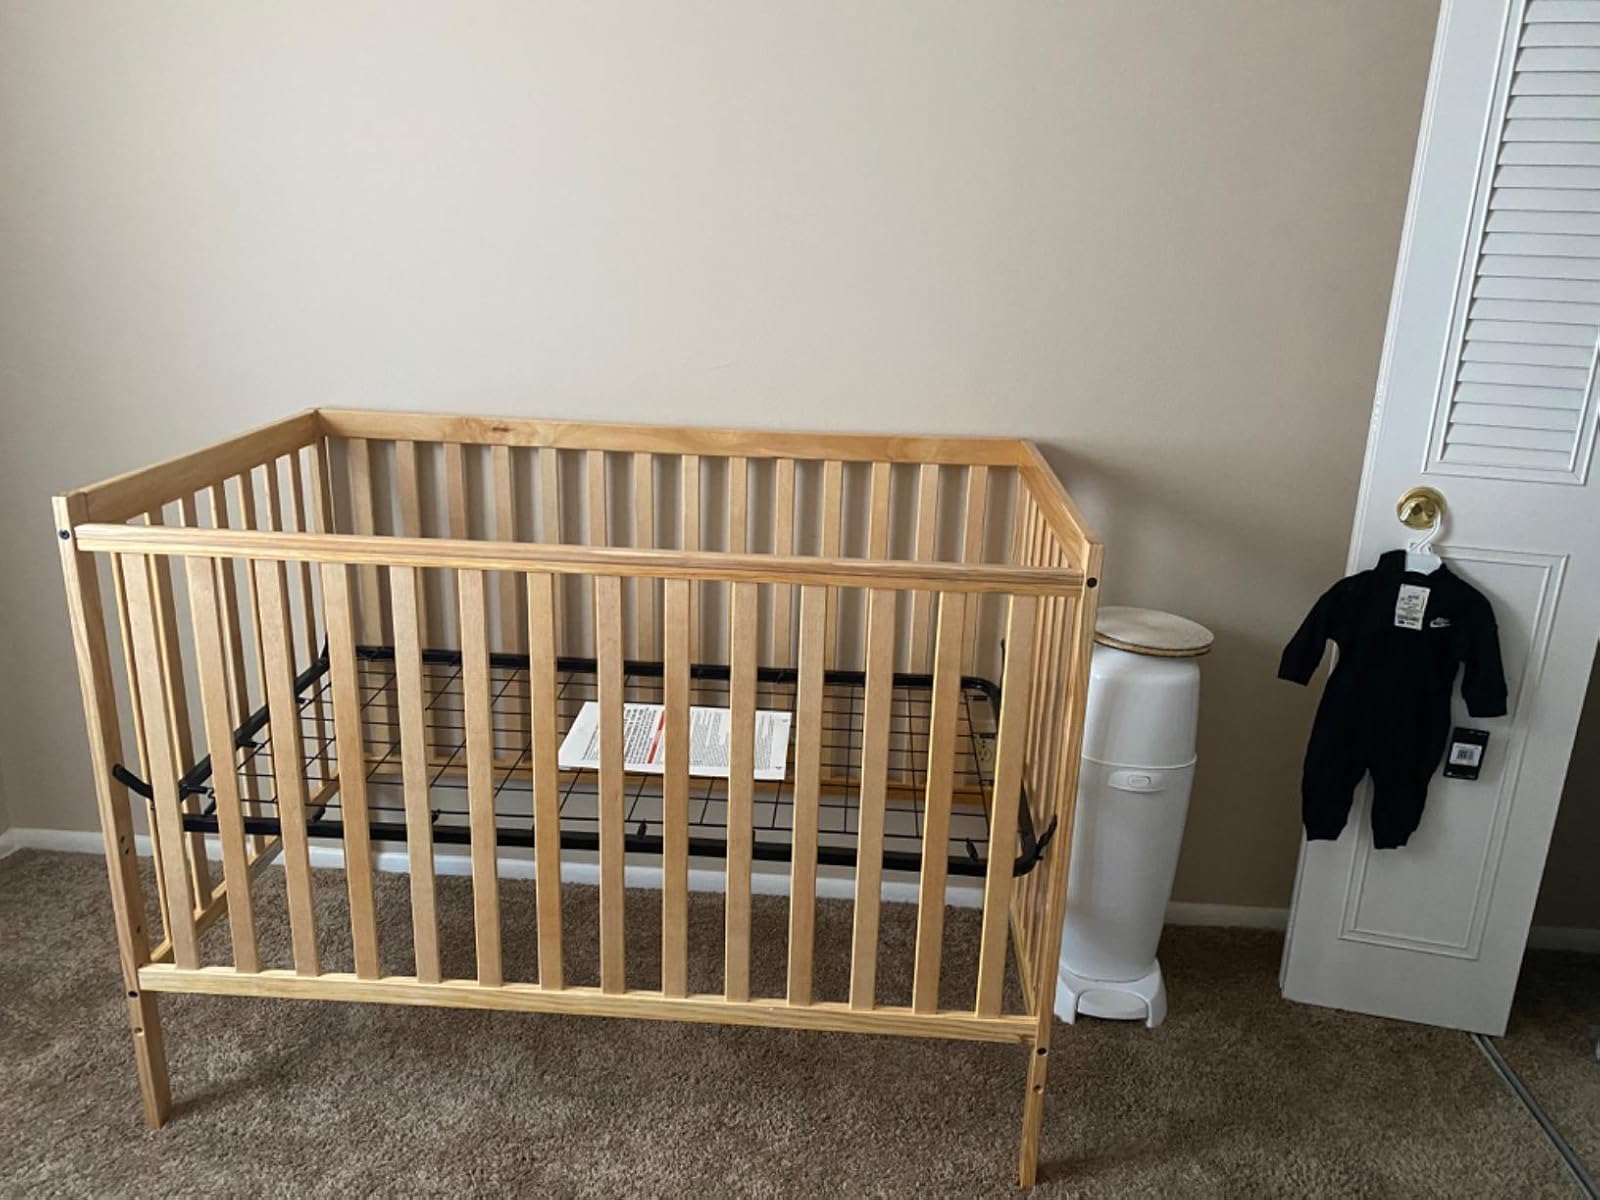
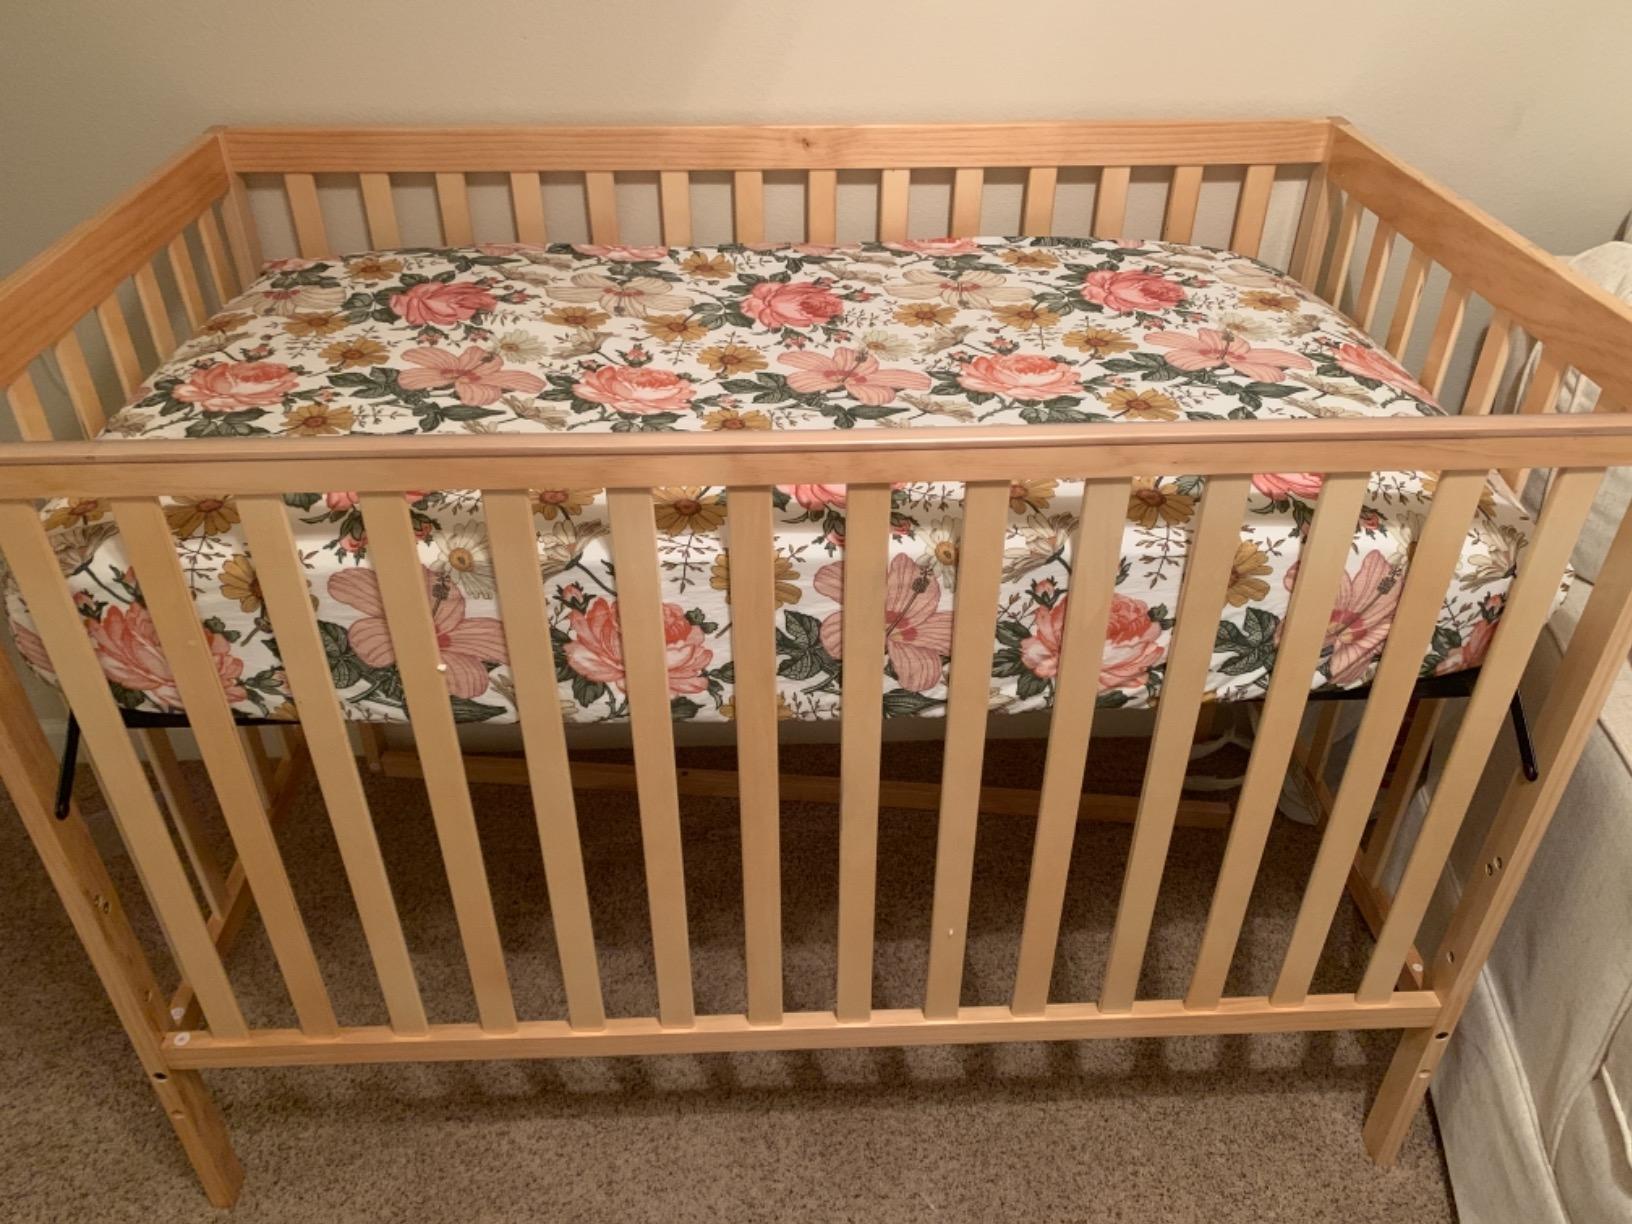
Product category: products_crib
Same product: yes